Peru at the 2012 Summer Olympics

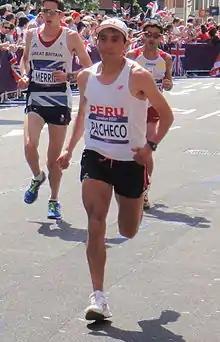
Raúl Pacheco finished twenty-first in men's marathon.

Peruvian athletes have so far achieved qualifying standards in the following athletics events (up to a maximum of 3 athletes in each event at the 'A' Standard, and 1 at the 'B' Standard):